Gene Colan

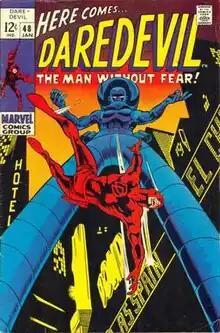
"Daredevil" #48 (Jan. 1969). Gene Colan (penciler) and George Klein (inker) slip an in-joke into this Times Square scene. Whatever caused the apparent frustration, note the word at Daredevil's left hand.

Colan began working in comics in 1944, doing illustrations for publisher Fiction House's aviation-adventure series "Wings Comics". "[J]ust a summertime job before I went into the service", it gave Colan his first published work, the one-page "Wing Tips" non-fiction filler "P-51B Mustang" (issue #52, Dec. 1944). His first comics story was a seven-page "Clipper Kirk" feature in the following month's issue.